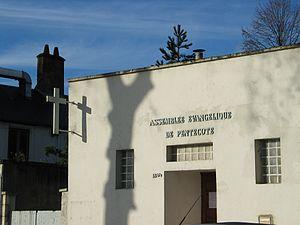
Lieu de culte de l'assemblée évangélique de Pentecôte d'Orléans.
Implanté en France dès les débuts de la Réforme, le protestantisme arrive aujourd'hui en troisième position des religions pratiquées en France après le catholicisme et l'islam, mais avant le judaïsme. Les protestants français se répartissent d'une part entre les deux dénominations reconnues officiellement en 1802, les églises luthériennes, et les églises réformées, et d'autre part entre les différentes dénominations évangéliques réunies dans le Conseil national des évangéliques de France, pour la plupart venues d'Angleterre et des États-Unis au cours des XIXᵉ et XXᵉ siècles, telles que le baptisme, le pentecôtisme, l'adventisme et les autres églises évangéliques. Celles-ci représentent environ un tiers des protestants français et sont en forte croissance.